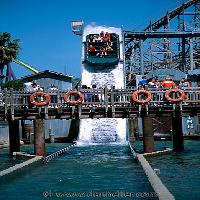
Weather: sun or clear